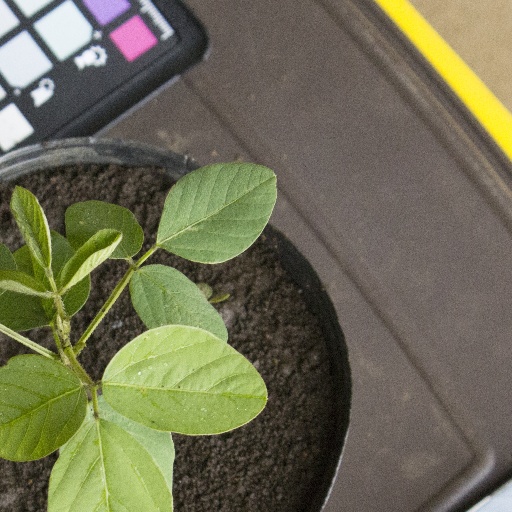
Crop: soybean